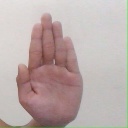
अक्षर: ध